Hiram Codd

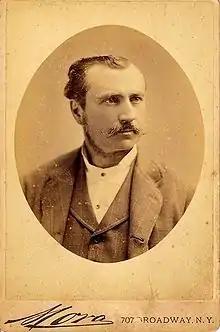
Hiram Codd

Hiram Codd (10 January 1838 – 18 February 1887) was an English engineer and inventor. In 1872, he patented a bottle filled under gas pressure which pushed a marble against a rubber washer in the neck, creating a seal for soft drinks. This became known as the Codd bottle.